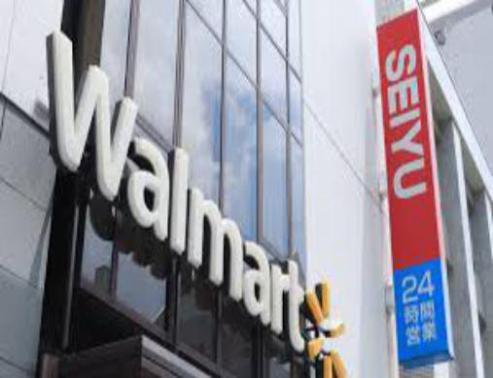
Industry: Necessities